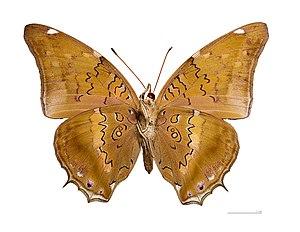
Historis acheronta, est une espèce de lépidoptères de la famille des Nymphalidae, de la sous-famille des Nymphalinae, de la tribu des Coeini et du genre Historis.